Atelier-Théâtre Burkinabé

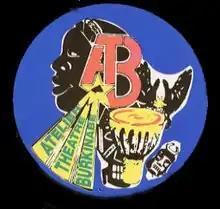

The Atelier-Théâtre Burkinabé (ATB) is a Burkinabé theatre group in the West African nation of Burkina Faso which practises "theatre for development".